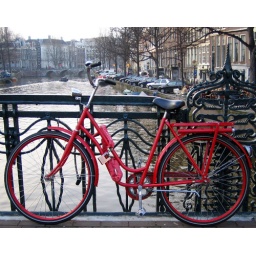
random red bike on one of the many many bridges in Amsterdam